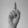
ASL letter: D